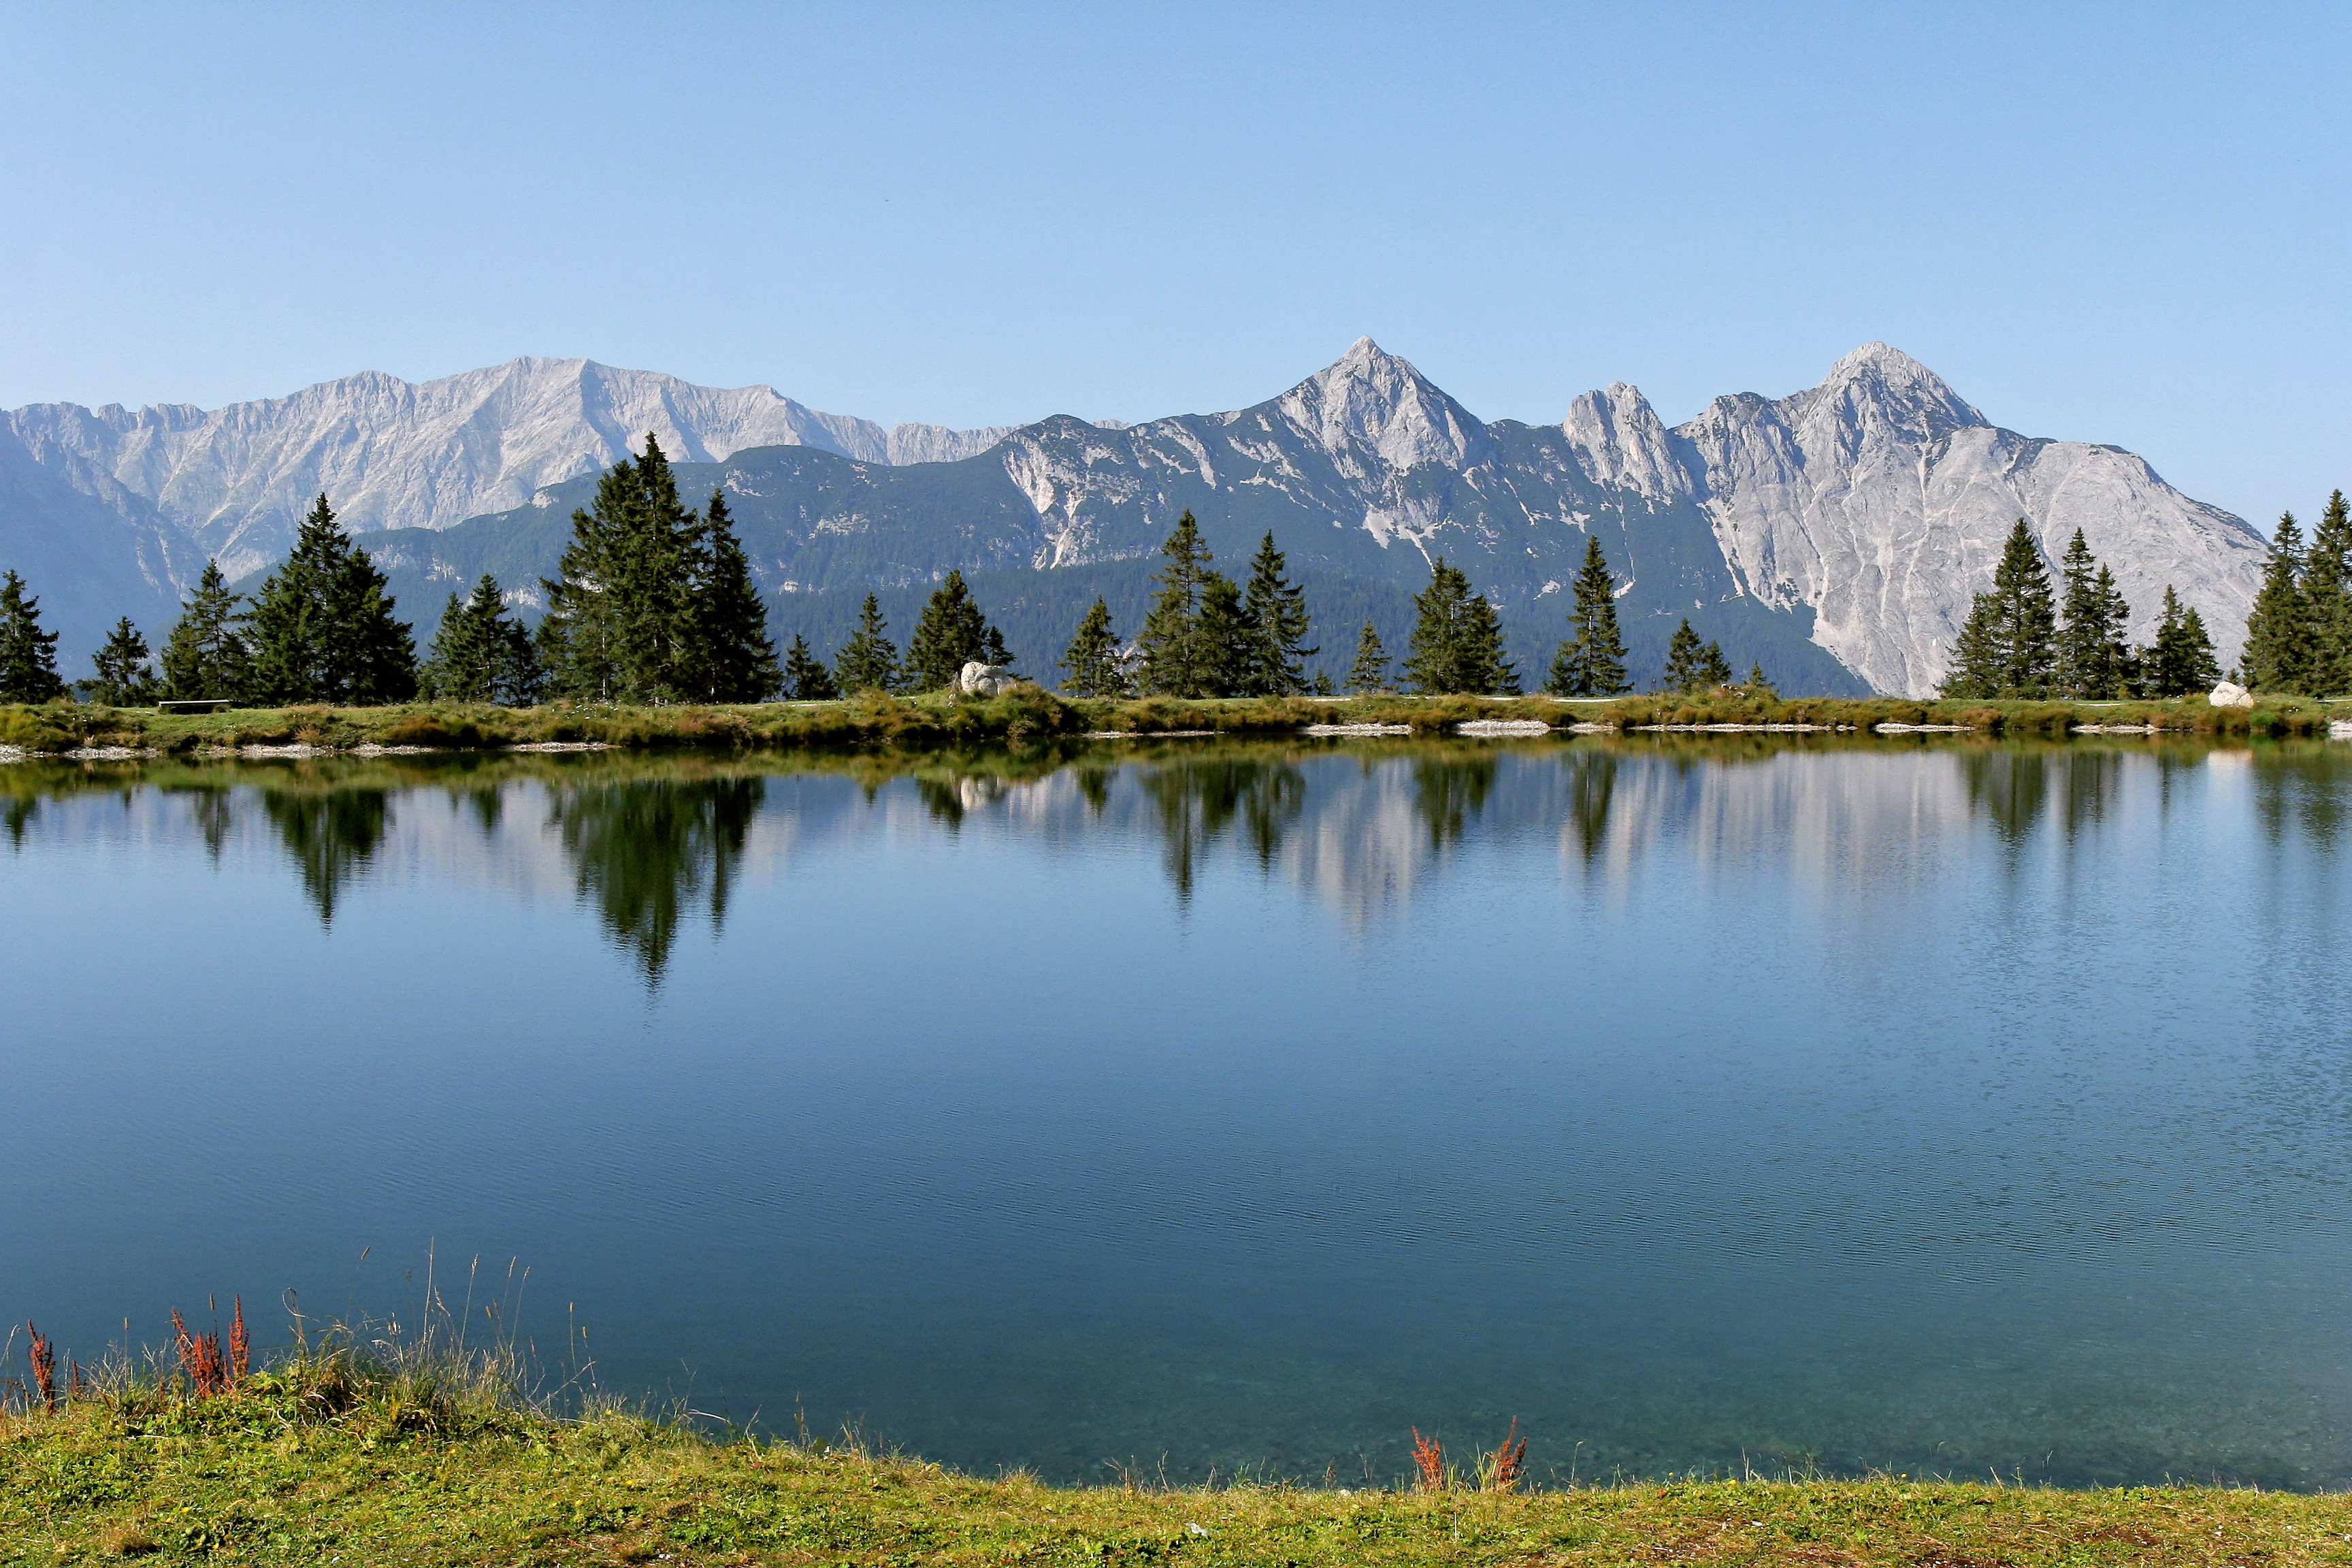
landscape, tree, water, nature, wilderness, mountain, meadow, lake, mountain range, pond, reflection, autumn, park, blue, reservoir, body of water, sunny, mountains, alps, loch, atmospheric phenomenon, mountainous landforms